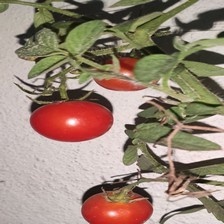
Label: tomato